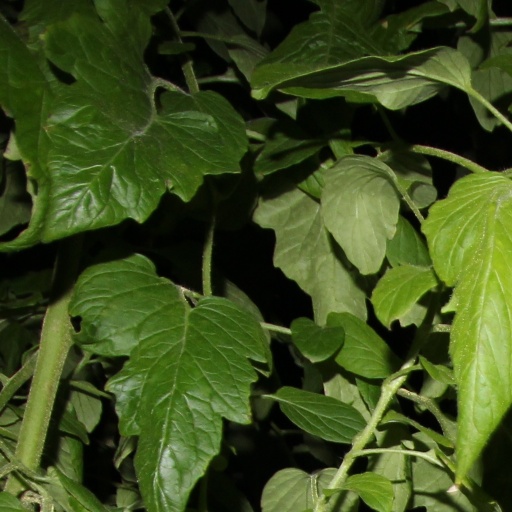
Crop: tomato